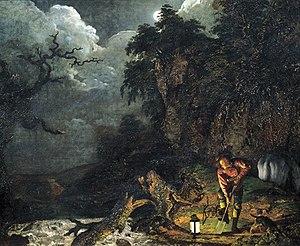
Earthstopper on the Banks of the Derwent, ou simplement The Earthstopper, est un tableau de Joseph Wright of Derby qui l'acheva en 1773. La scène montre un homme en train de bêcher, de nuit, au bord de la Derwent, une rivière du Derbyshire.